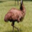
Label: bird